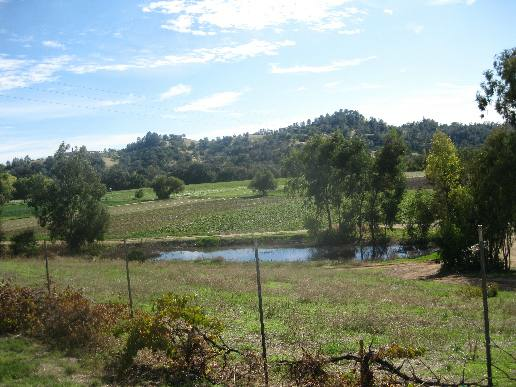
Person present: No